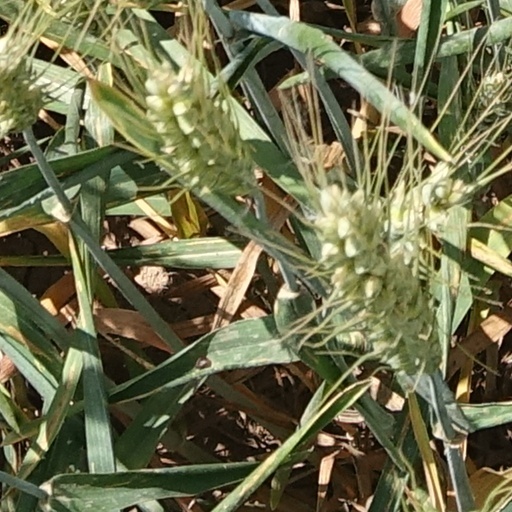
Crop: wheat